Bachkovo Monastery

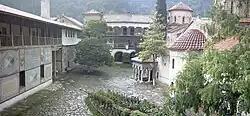
Courtyard of Bachkovo Monastery

The Bachkovo Monastery of the Dormition of the Theotokos ( "Успение Богородично", "Bachkovski manastir", , "Petritsonis Monasteri"), archaically the Petritsoni Monastery or Monastery of the Mother of God Petritzonitissa is a major Eastern Orthodox monastery in Southern Bulgaria. It is located on the right bank of the Chepelare River, 189 km from Sofia and 10 km south of Asenovgrad, and is directly subordinate to the Holy Synod of the Bulgarian Orthodox Church. The monastery is known and appreciated for the unique combination of Byzantine, Georgian and Bulgarian culture, united by the common faith.